Bedford School

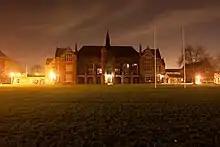
Bedford School's Main School Building at night, viewed from the Sports Field

The Main School Building, originally built in 1891, is a Gothic Revival Grade II listed building. On the night of 3–4 March 1979, much of the building was gutted by fire as a result of arson. The internal structure of the building was destroyed and thirty classrooms were lost. Almost all pupil records were saved but books, furniture and the large collection of portraits of former headmasters were lost. However, the school was in full operation on Monday 5 March.